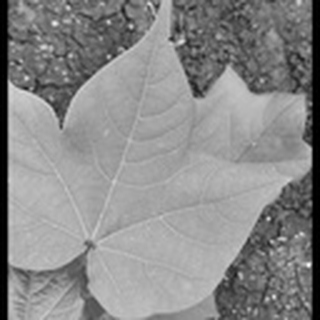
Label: healthy_cotton